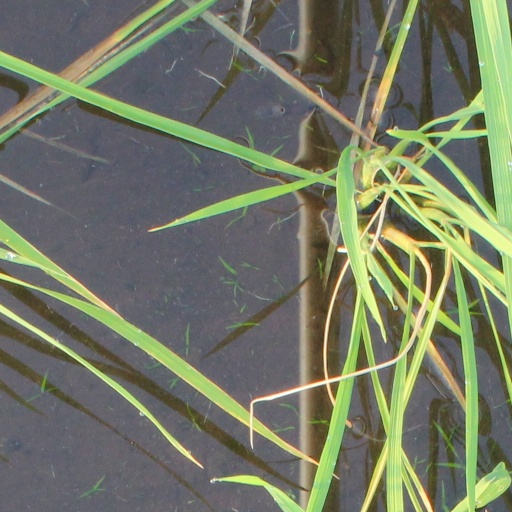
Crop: rice